Jan Czerski

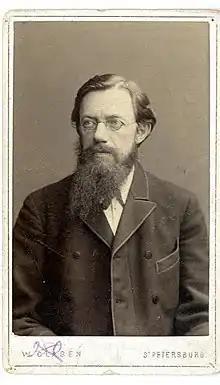
Czerski, 1879

Jan Stanisław Franciszek Czerski, also known as Ivan Dementievich Chersky or Yan Dominikovich Chersky, was a Polish, Belarusian, and Russian paleontologist, osteologist, geologist, geographer and explorer of Siberia.